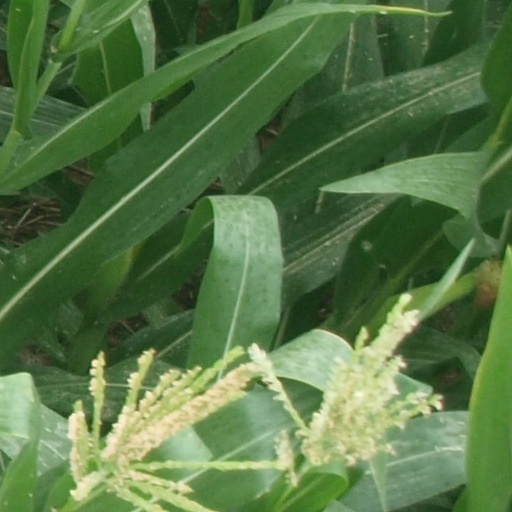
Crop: maize; corn